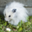
Label: hamster